History of Halifax, Nova Scotia

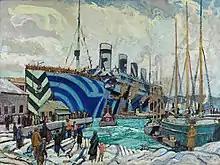
A portrait of troopship "Olympic" at Halifax by Arthur Lismer

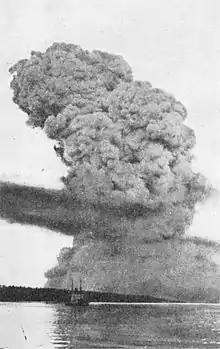
A blast cloud from the Halifax explosion

The next major migration of blacks into Nova Scotia occurred between 1813 and 1815. Black Refugees from the United States settled in many parts of Nova Scotia including Hammonds Plains, Beechville, Lucasville and Africville.